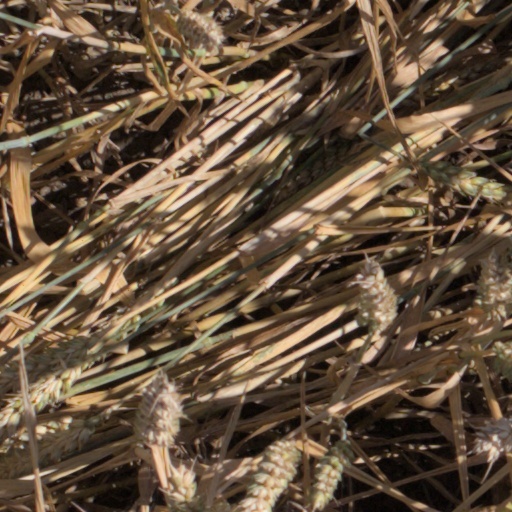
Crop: wheat